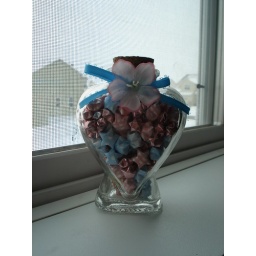
pink and blue assorted origami lucky stars in heart jar